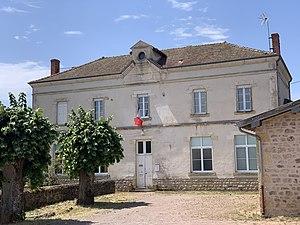
Mairie de Curtil-sous-Buffières.
Curtil-sous-Buffières est une commune française située dans le département de Saône-et-Loire en région Bourgogne-Franche-Comté.